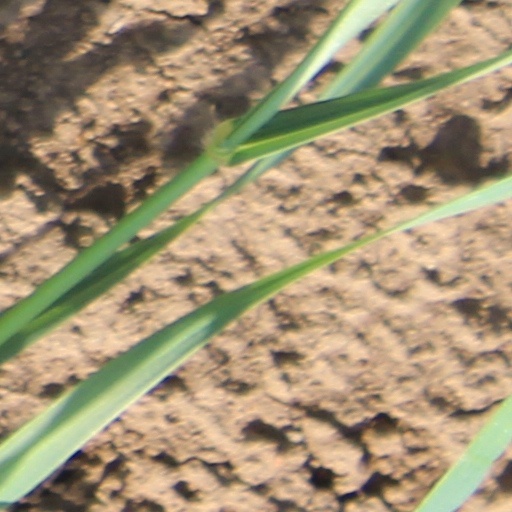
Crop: wheat